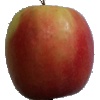
Label: apple_pink_lady